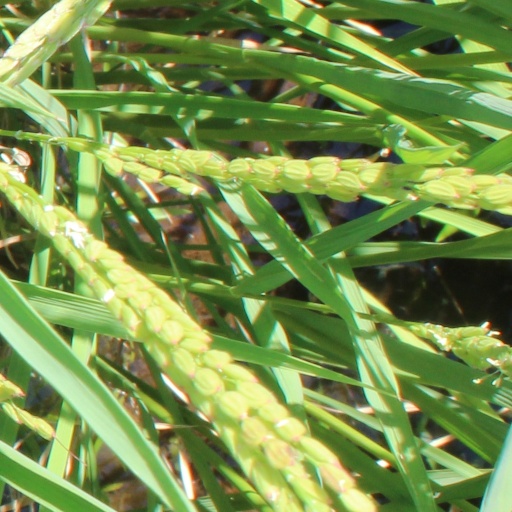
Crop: rice